The Illustrated Science and Invention Encyclopedia

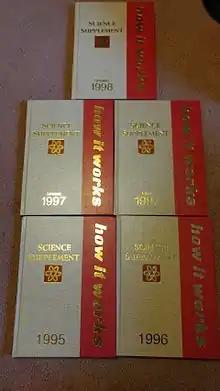
The 1995, 1996, Fall and Spring 1997, and Spring 1997 volumes of the How It Works science supplement.

The Illustrated Science and Invention Encyclopedia was an encyclopedia of books originally published in parts in the United Kingdom under the title "How It Works", by Marshall Cavendish Limited, and republished in the United States in 1974 by H.S. Stuttman Publishers in Westport, Connecticut, in 21 volumes (OCLC 3643238). It was supplanted by their "The New Illustrated Science and Invention Encyclopedia: How It Works", a 28 volume set edited by Donald Clarke and Mark Dartford, published in 1987 (OCLC 1333004714), and then republished in 28 volumes from 1989 to 1993,(OCLC 28822057). A 2003 edition numbered 20 volumes, and was well reviewed.